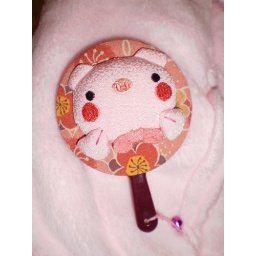
Absolutely love this piggy mirror i got from the cute cute shop in Westfield Belconnen